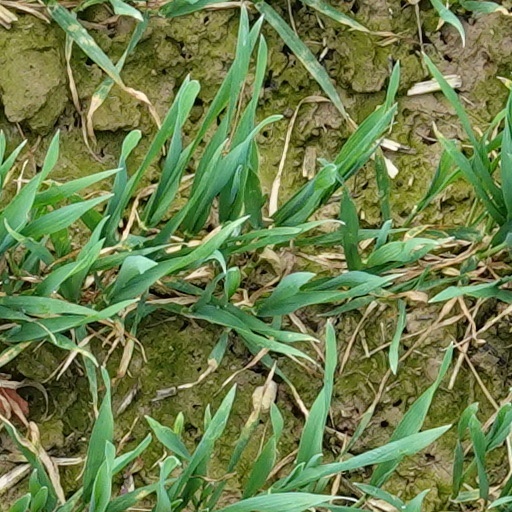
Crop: wheat